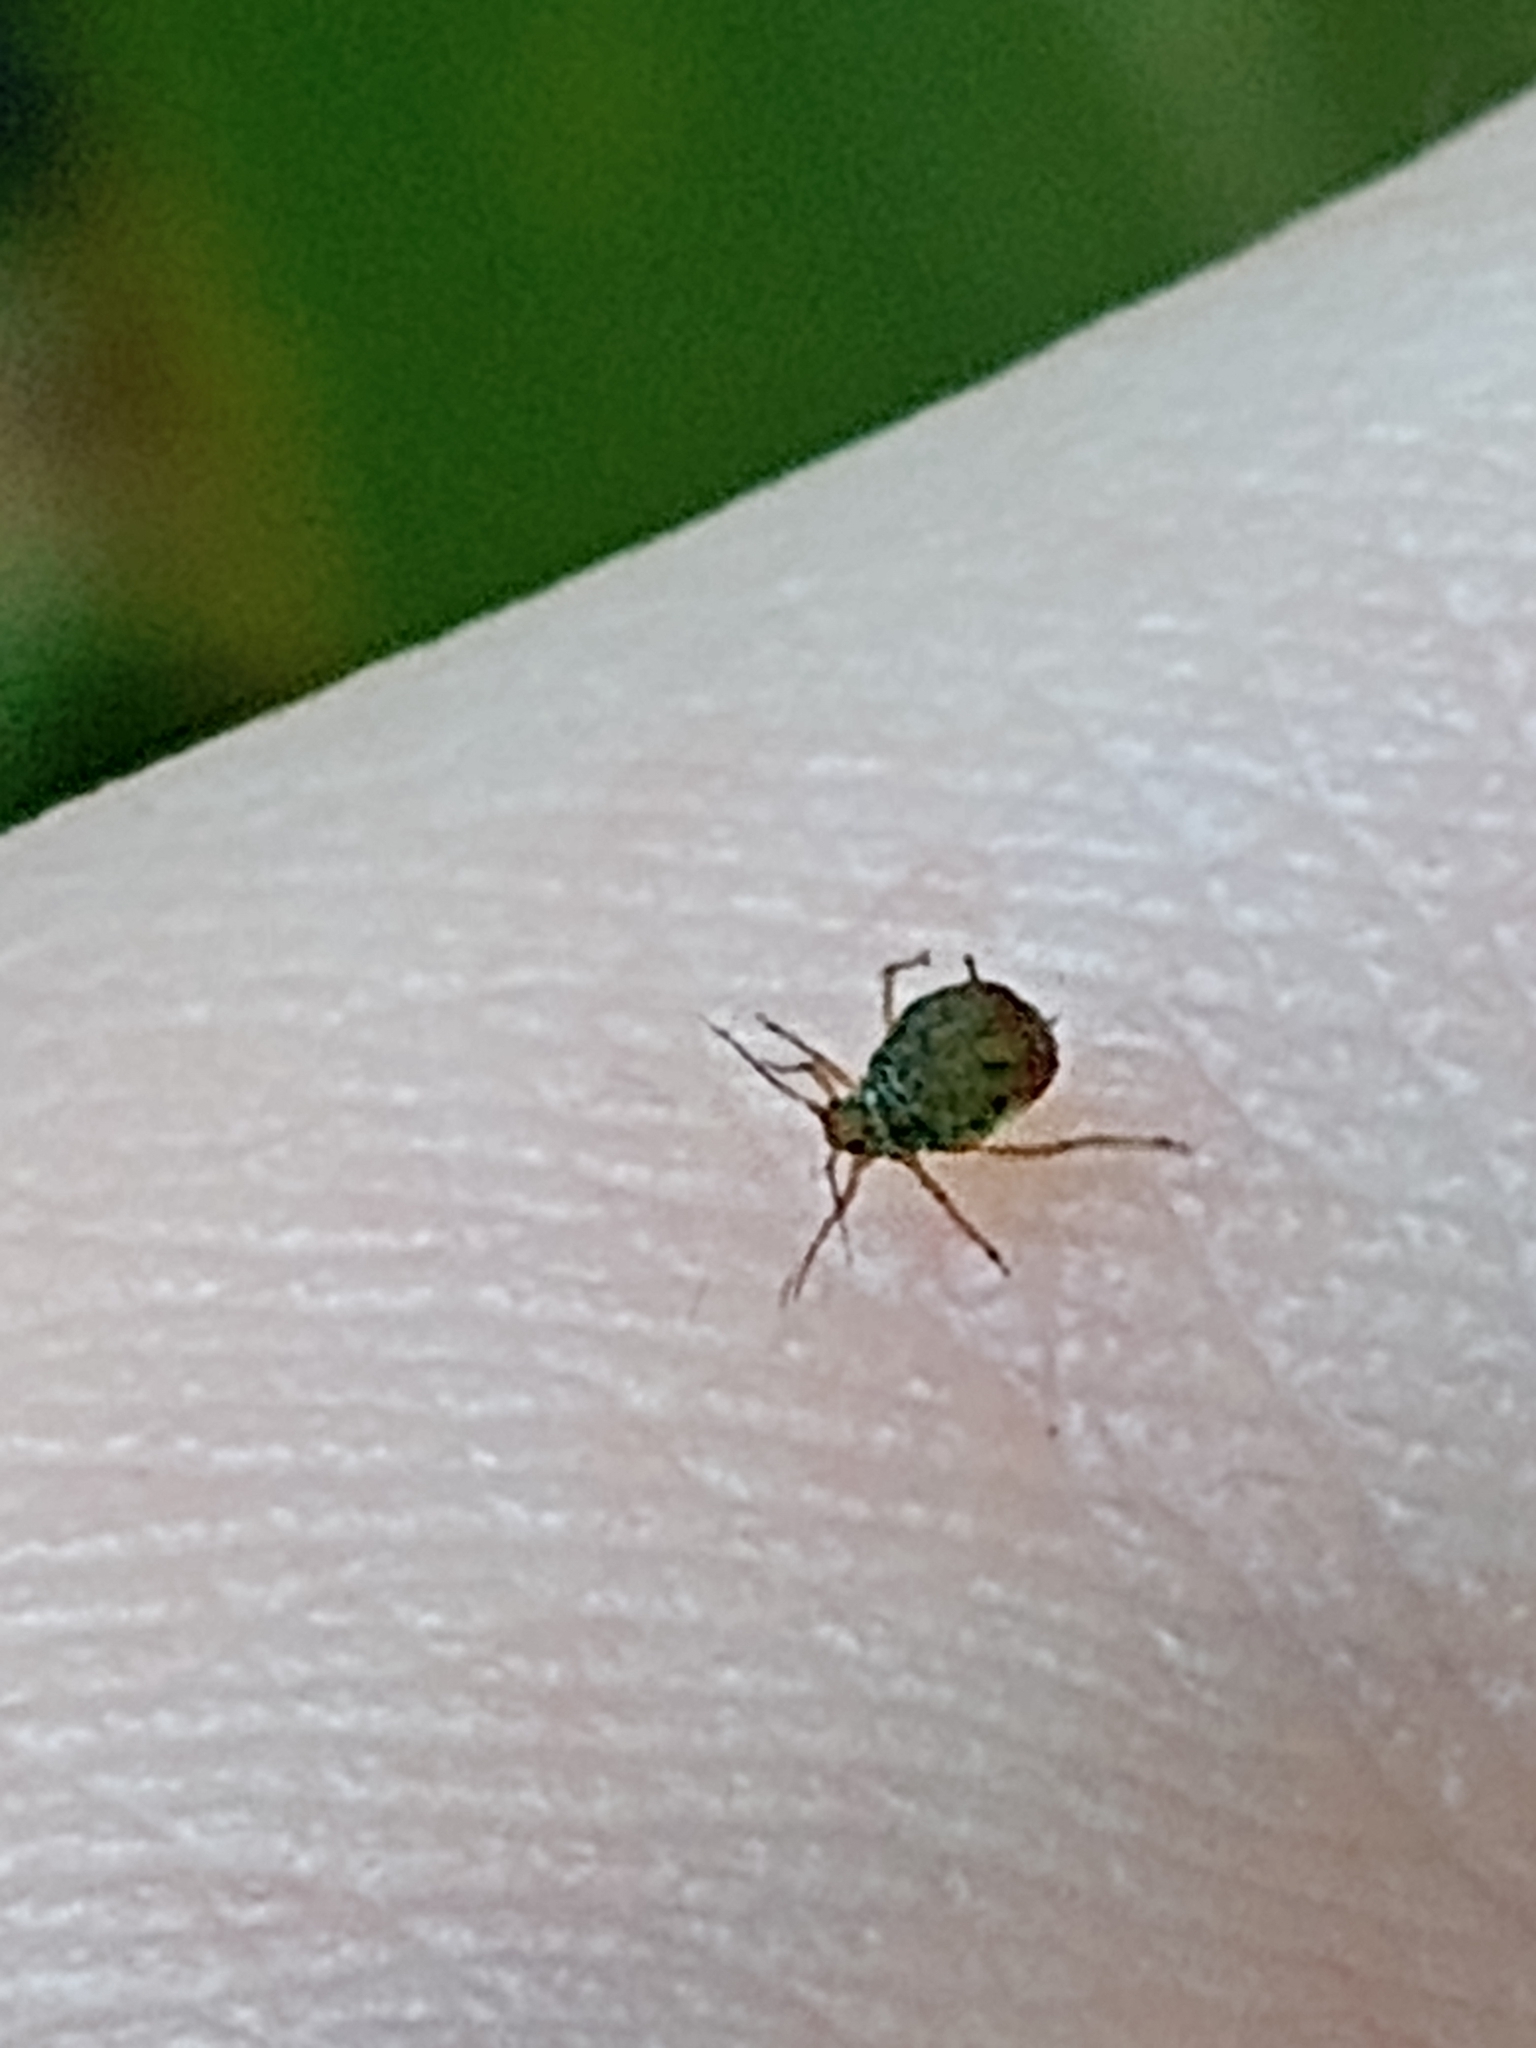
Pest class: bird_cherry_oat_aphid